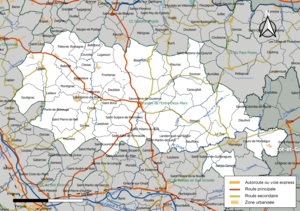
Carte géographique de la Communauté de communes rurales de l'Entre-Deux-Mers, département de la Gironde, France. Composition au 1er janvier 2019.
La communauté des communes rurales de l'Entre-Deux-Mers est une communauté de communes française située dans le département de la Gironde en région Nouvelle-Aquitaine.